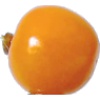
Label: Physalis 1